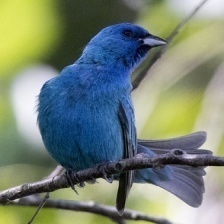
Species: INDIGO BUNTING
Scientific name: PASSERINA CYANEA
ImageNet parent category: indigo_bunting